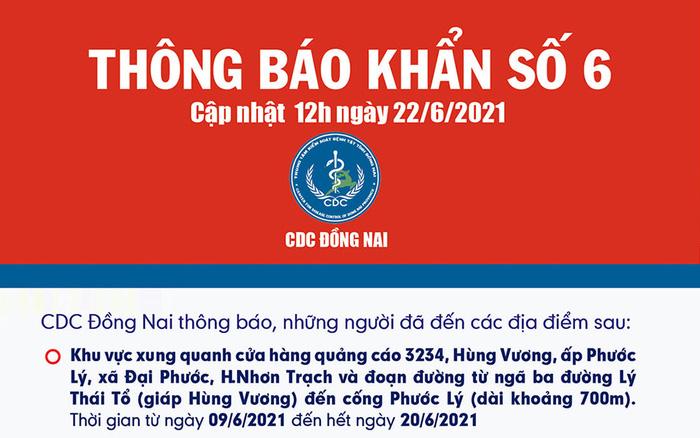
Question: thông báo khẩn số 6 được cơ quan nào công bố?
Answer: thông báo khẩn số 6 được cdc đồng nai công bố